Wu experiment

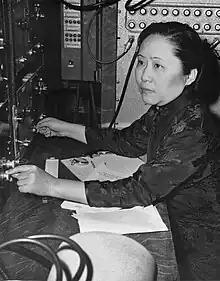
Chien-Shiung Wu, after whom the Wu experiment is named, designed the experiment and led the team that carried out the test of the conservation of parity in 1956.

The Wu experiment was a particle and nuclear physics experiment conducted in 1956 by the Chinese American physicist Chien-Shiung Wu in collaboration with the Low Temperature Group of the US National Bureau of Standards. The experiment's purpose was to establish whether conservation of parity (P-conservation), which was previously established in the electromagnetic and strong interactions, also applied to weak interactions. If P-conservation was universal, a mirrored version of the world would behave identically to the mirror image of the current world. If P-conservation were violated, then it would be possible to distinguish between a mirrored version of the world and the mirror image of the current world (where left is mirrored to right and vice versa).